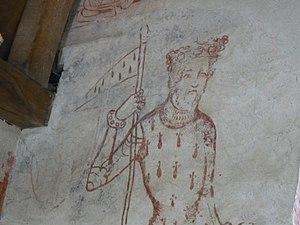
Peintures murales à gauche de l'autel chapelle saint Léonard
Charles de Blois, aussi appelé Blois ou bienheureux Charles de Blois est né en 1319 à Blois et mort le 29 septembre 1364 à Auray. Fils de Guy Iᵉʳ de Châtillon, comte de Blois, et de Marguerite de Valois, sœur de Philippe de Valois, il fut baron de Mayenne, seigneur de Guise et, par mariage, comte baillistre de Penthièvre et duc baillistre de Bretagne. Il a été béatifié.